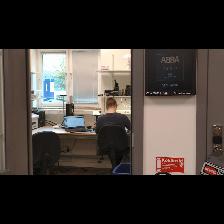
Label: Human